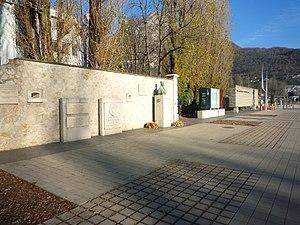
Mur de la Résistance, inauguré en 2002 - Presqu'île scientifique de Grenoble.
La Presqu'île de Grenoble, également dénommée polygone scientifique selon un usage plus ancien, est un quartier de Grenoble d'une superficie de 250 hectares situé le plus au nord de la ville, caractérisé par un faible nombre d'habitants et la présence de nombreux centres de recherche scientifique.